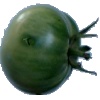
Label: Tomato not Ripened 1